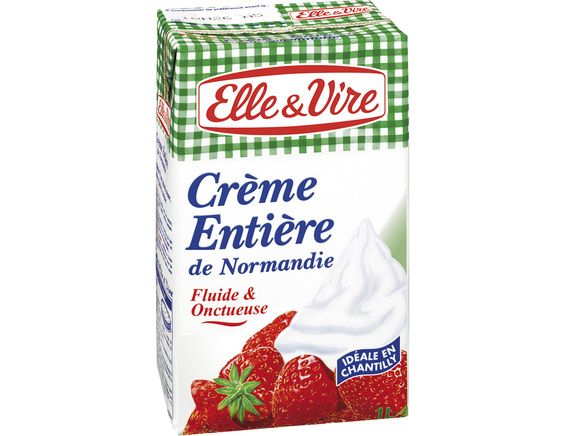
Waste category: cardboard